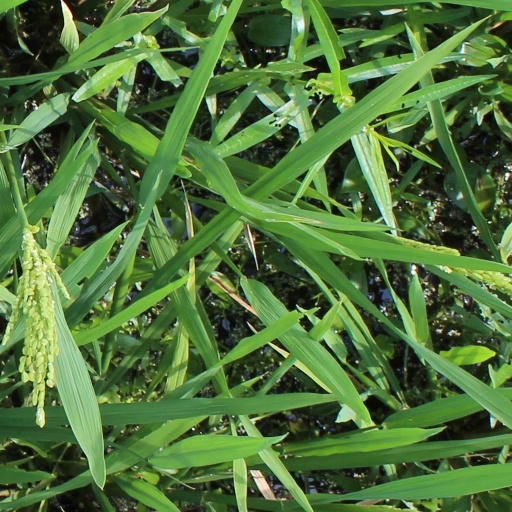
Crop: rice